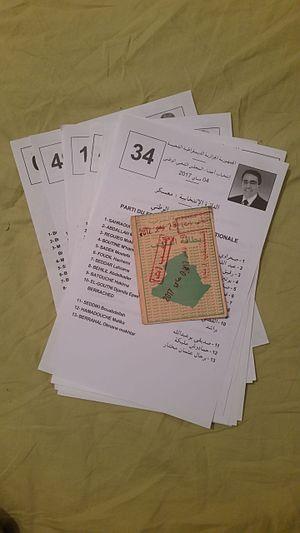
Les élections législatives algériennes de 2017 se tiennent le 4 mai 2017 afin d'élire les 462 députés de la septième législature de l'Assemblée populaire nationale pour un mandat de cinq ans.